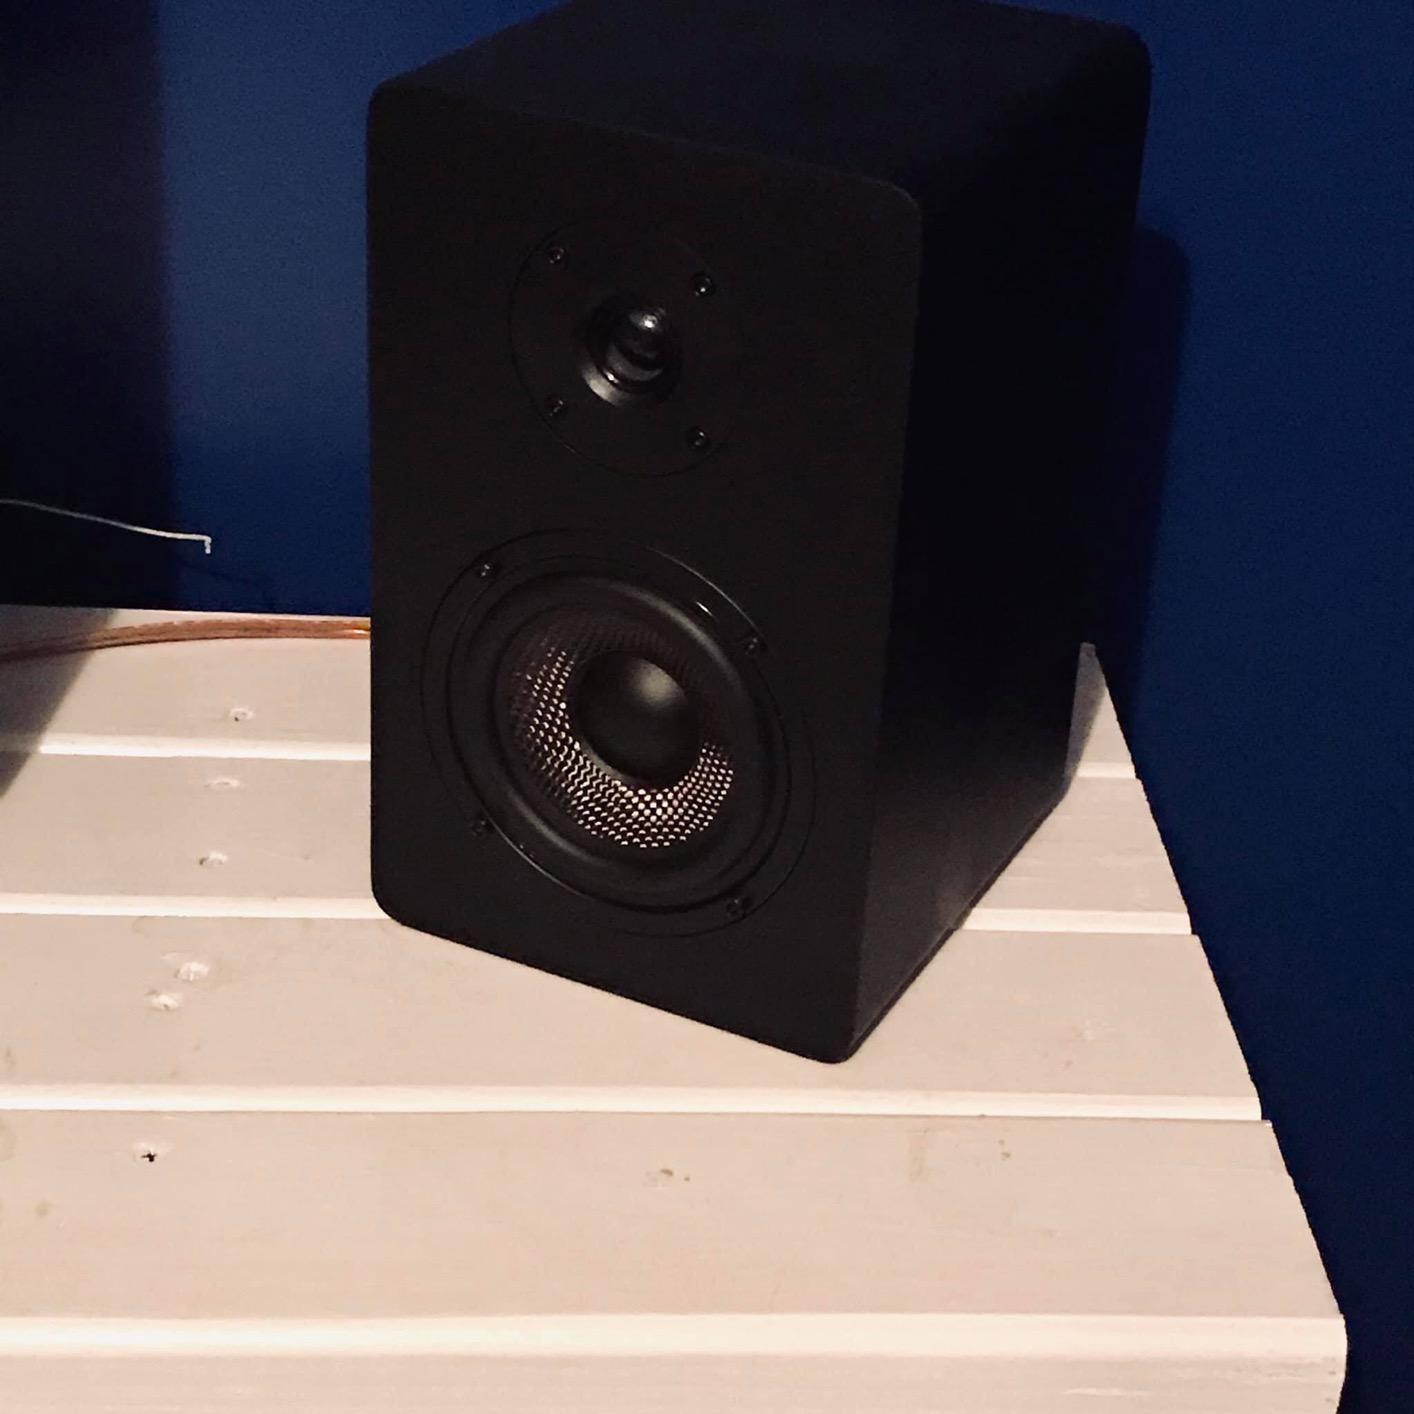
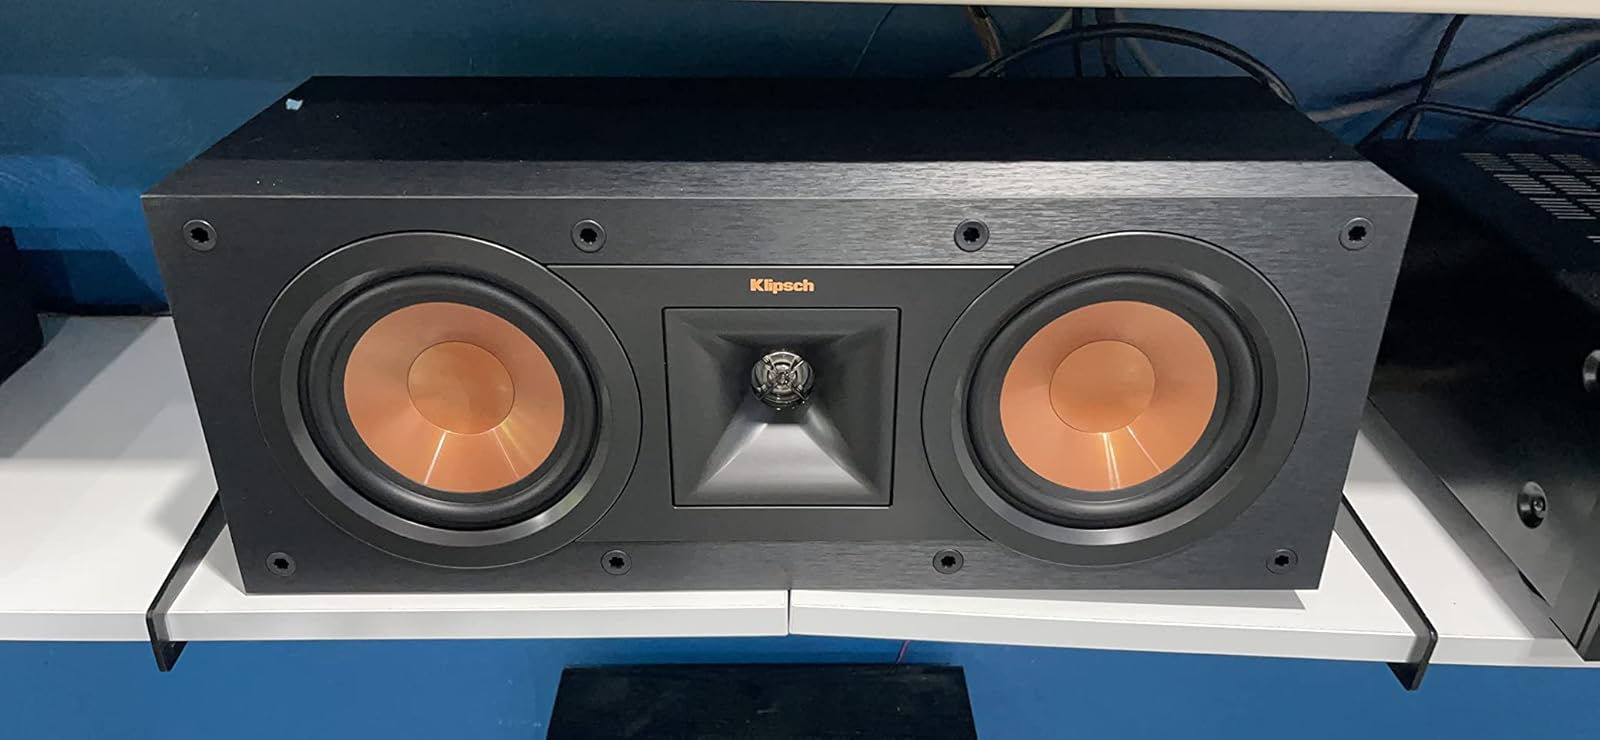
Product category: speaker
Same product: no